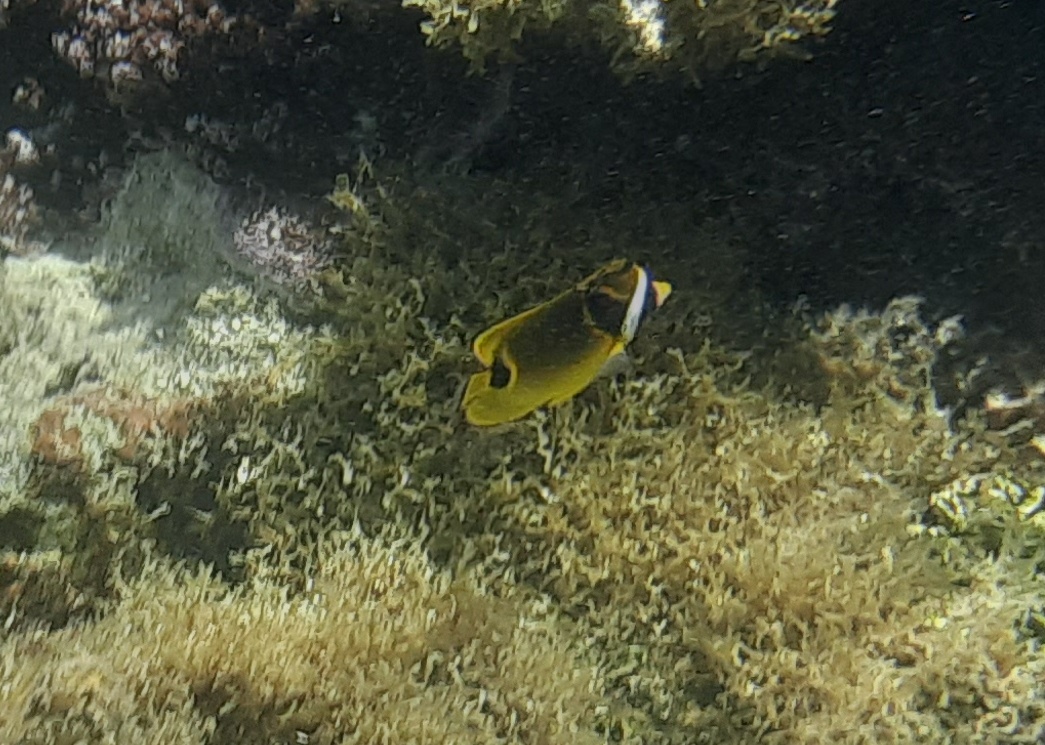
Chaetodon lunula (Raccoon Butterflyfish)